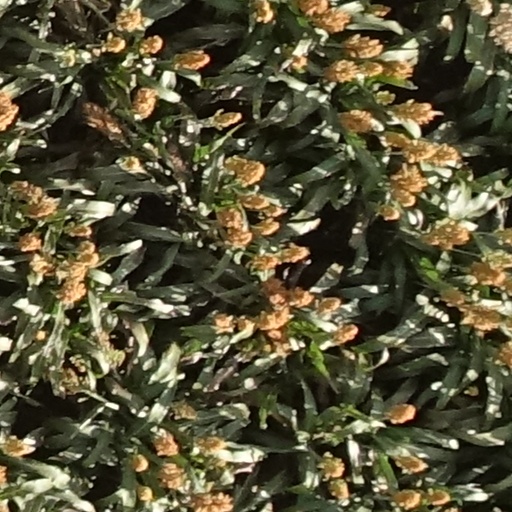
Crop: sorghum